Max Caulfield

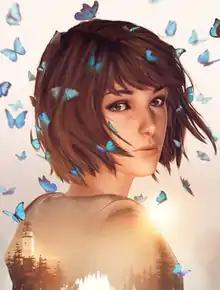
Promotional art of Max Caulfield for "Life is Strange: Remastered Collection" (2022)

Maxine "Max" Caulfield is a fictional character from the "Life Is Strange" video game series published by Square Enix. Created by French developer Dontnod Entertainment, she is the player character in "Life Is Strange" (2015) and its sequel "" (2024). She is portrayed by Hannah Telle.